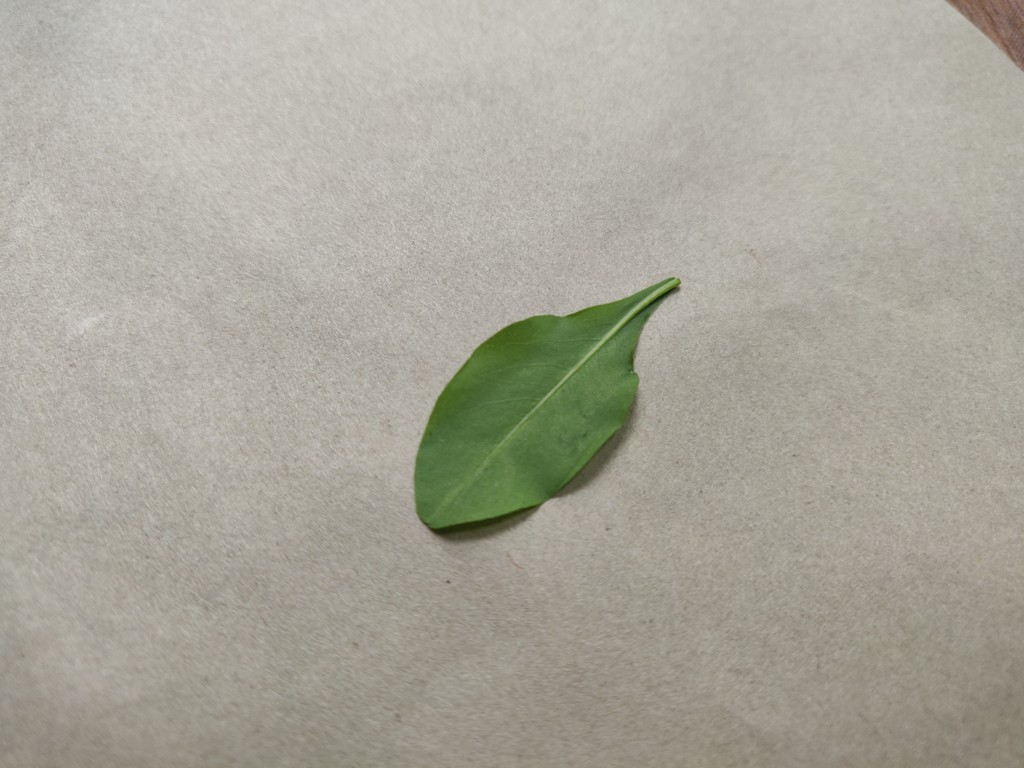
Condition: Healthy
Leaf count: single
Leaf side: back